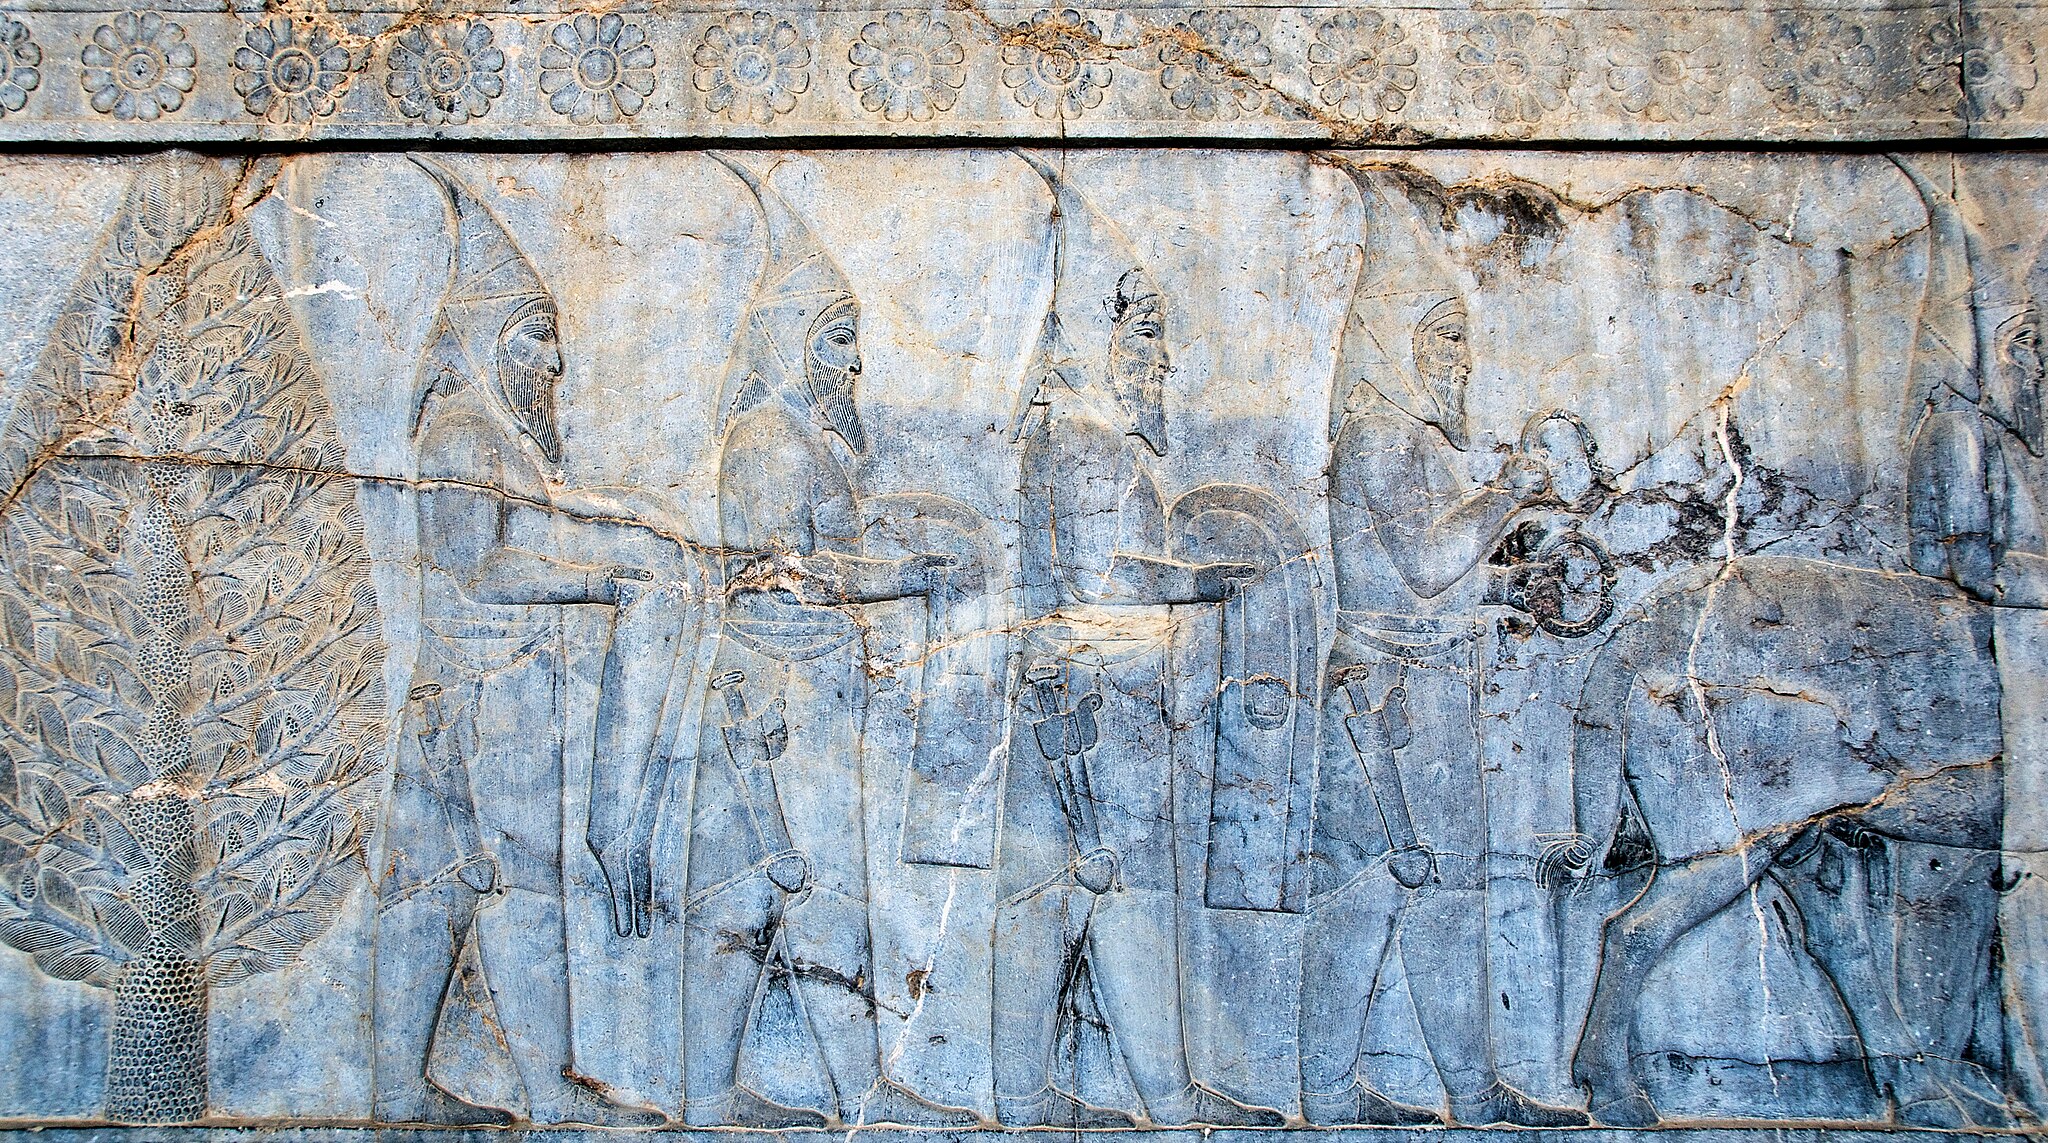
Title: Saka tribute bearers, Apadana staircase 12
Description: Saka tribute bearers, Apadana staircase 12
Date: 2023-10-15
Categories: Saka, Extracted images, Scythian delegation, Apadana